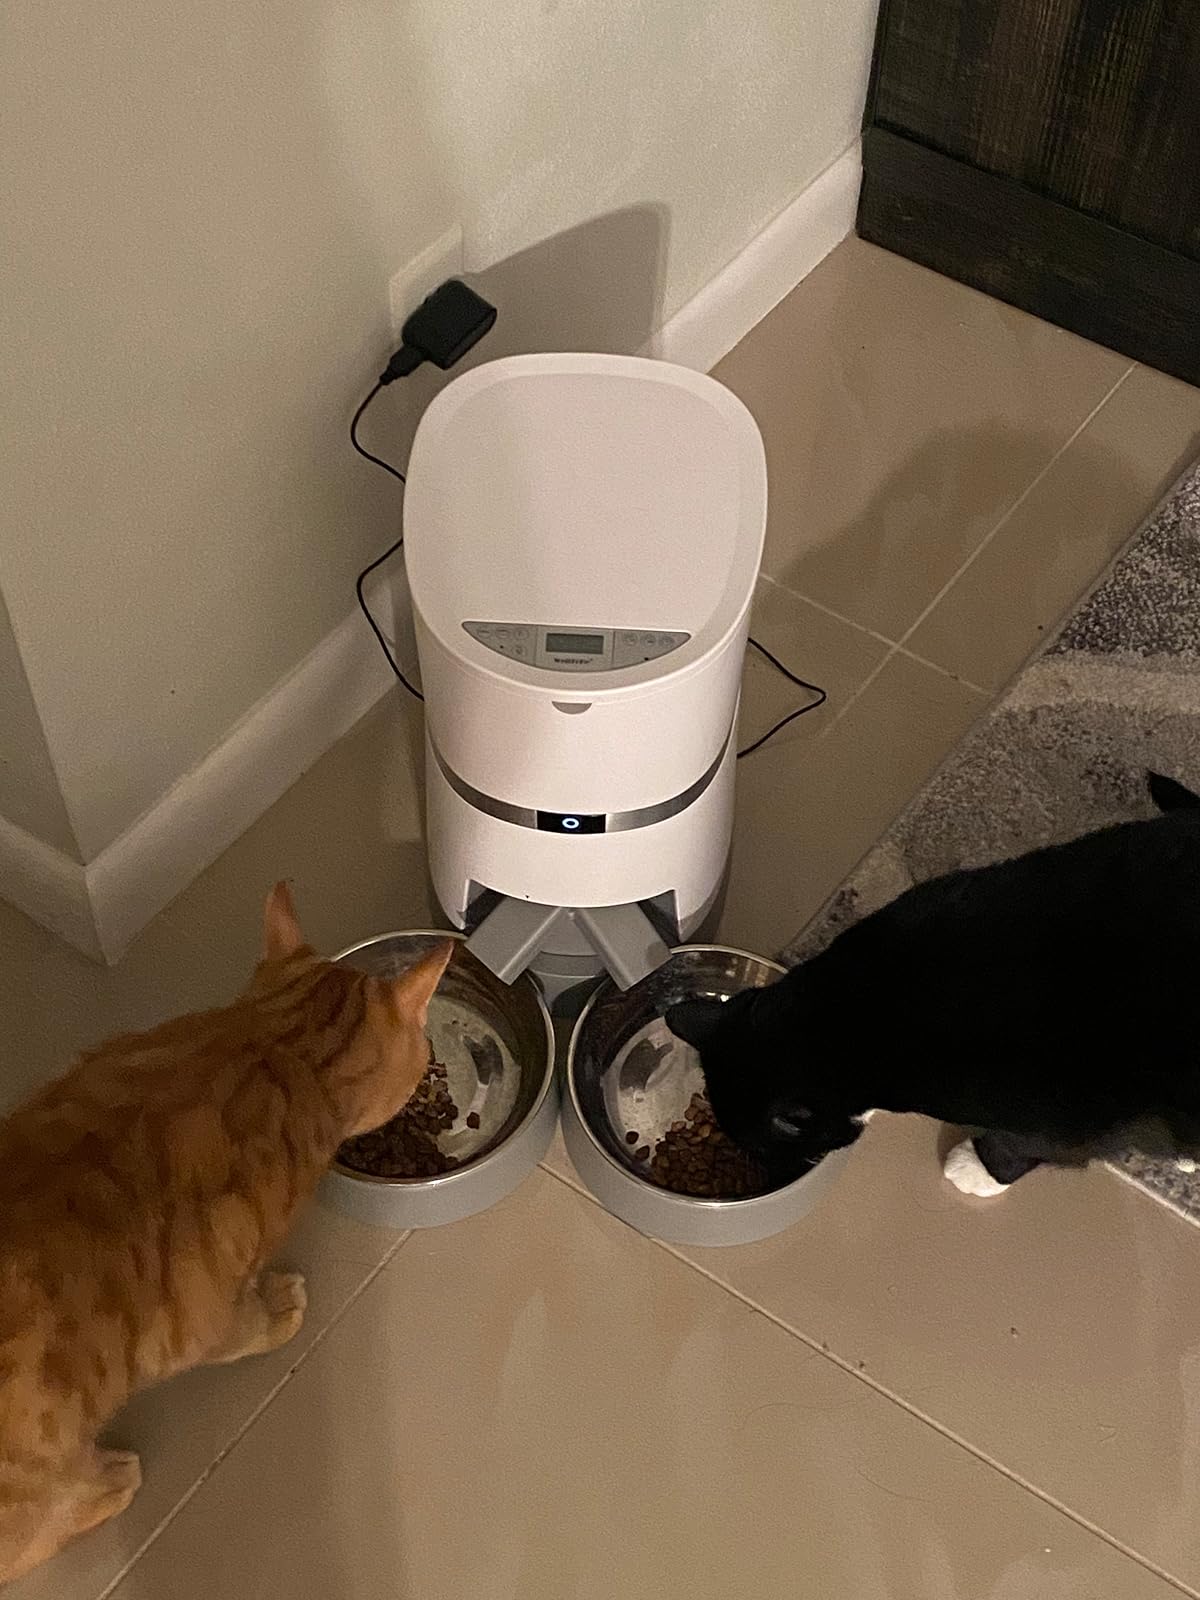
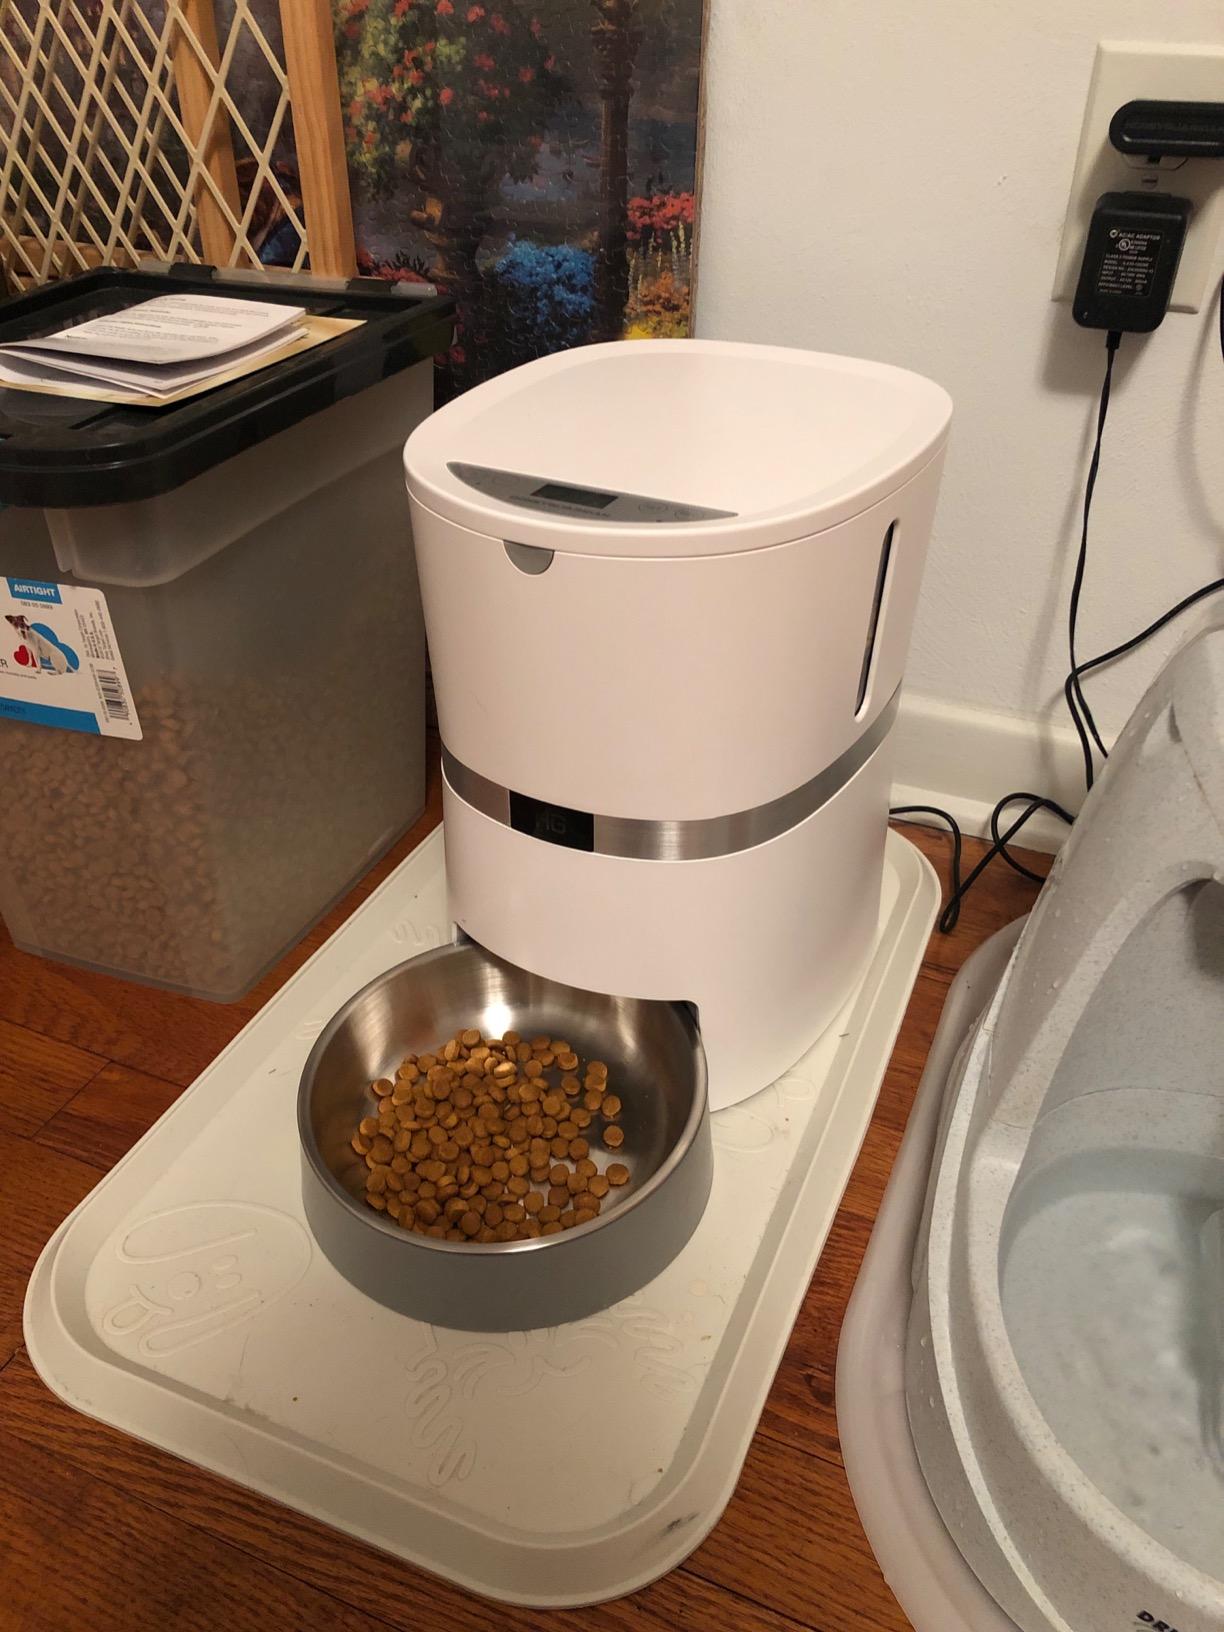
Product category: items_feeder
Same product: no